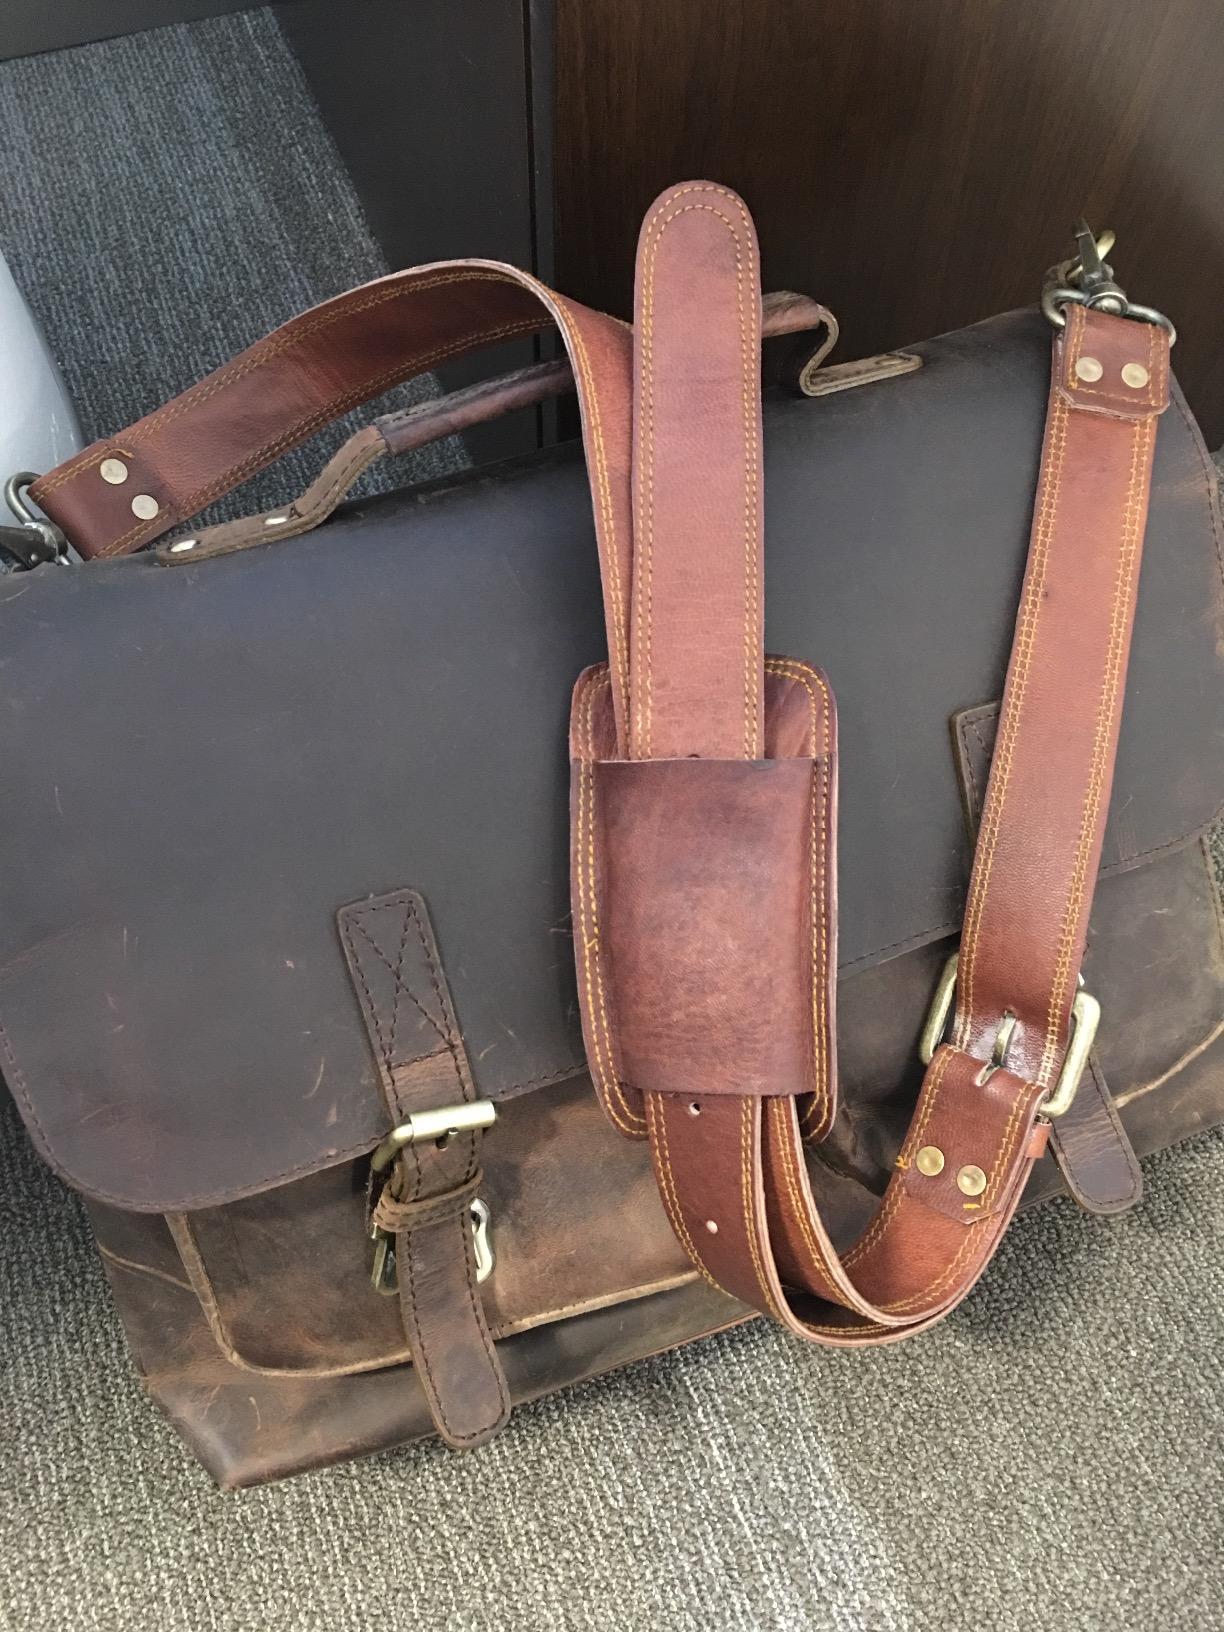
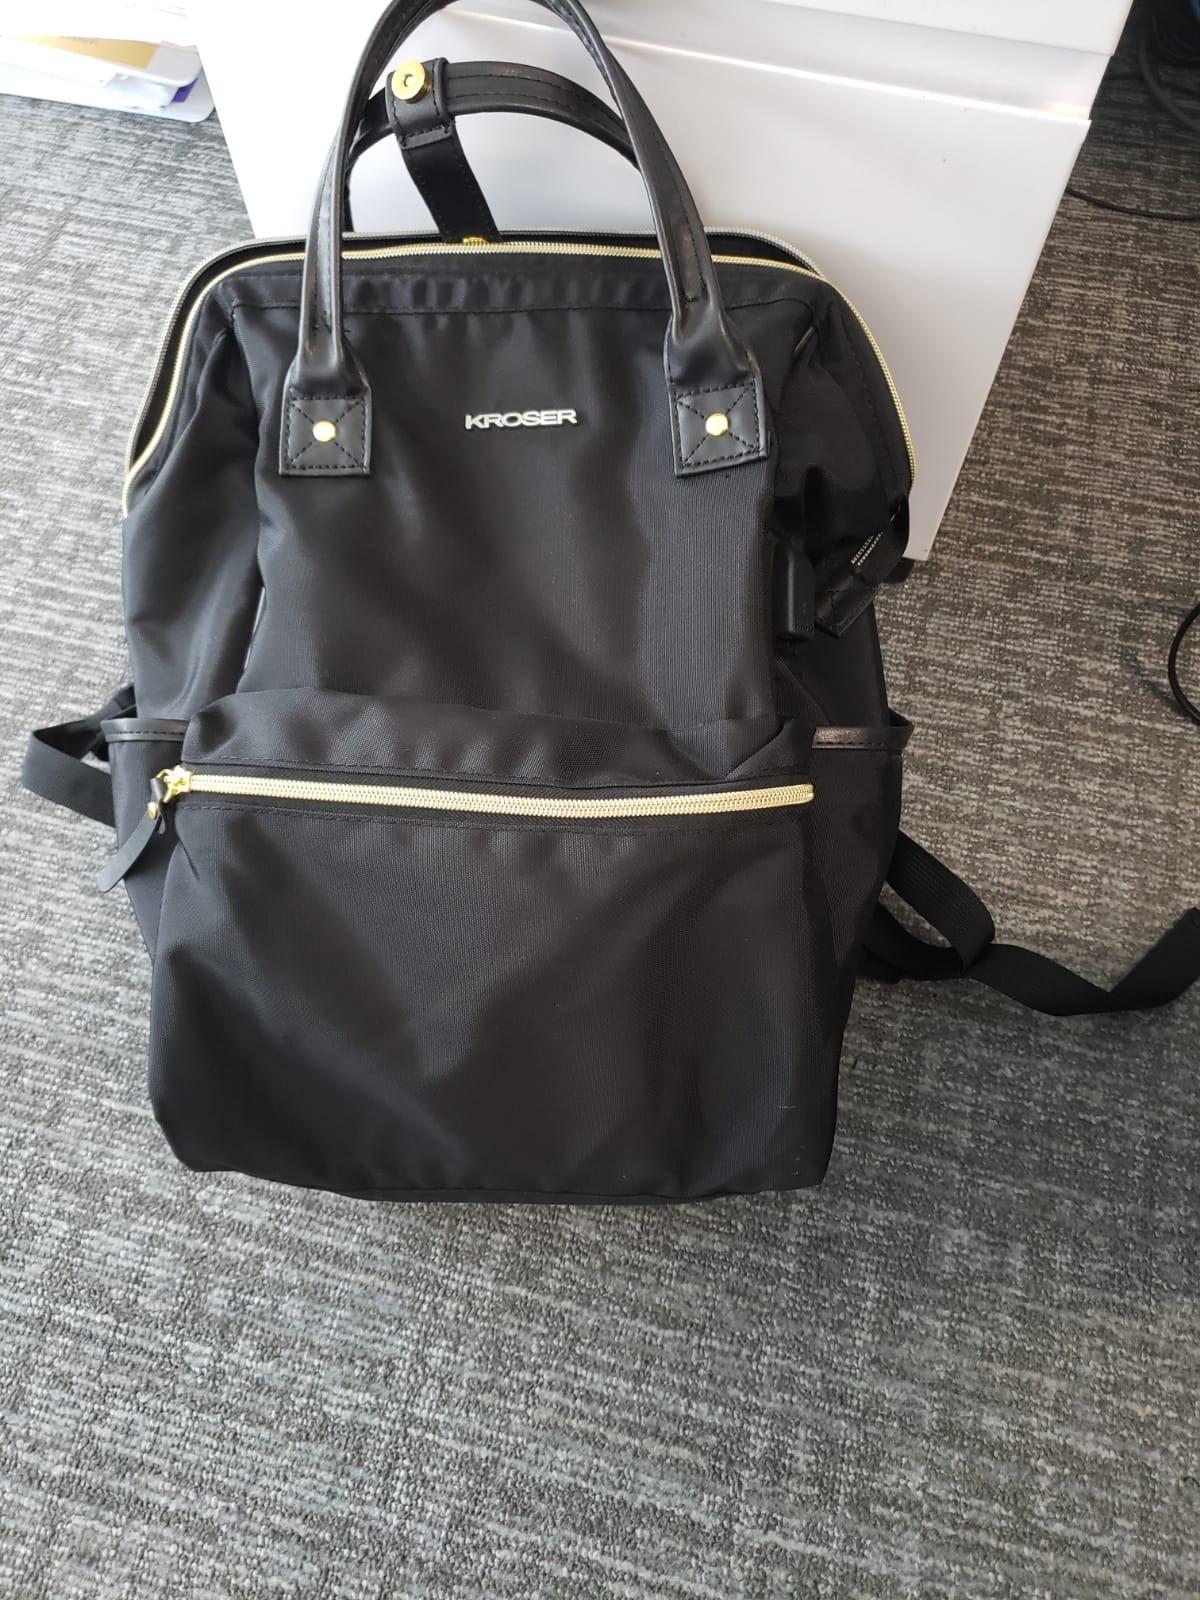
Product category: bag
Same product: no